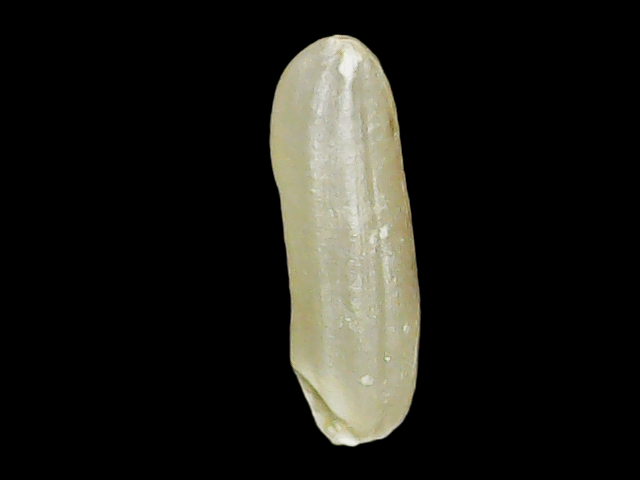
Rice variety: Binadhan14